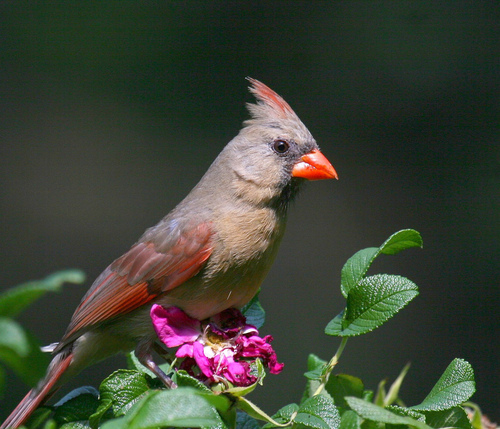
slim bird with grey and orange feathers and a short bright orange beak.
this bird has a gray belly and breast, with a plumed crown that has touches of red.
a bird with a large triangular bill, swept back orange and gray crown, red wings and brown breast.
this bird has a red crown and bright orange bill with most of it's body colored in brown.
this bird has a brown breast, a red wing, a red crown and an orange beak.
this slim bird has some bright red markings on its crown and wings, but its triangular beak is brighter than them both.
this bird has wings that are brown and has an orange bill
this bird has wings that are brown and has a red bill
this bird has an orange beak with pink wings and hair.
a small bird with hair sticking out from its head, a small orange pointy beak, a colorful wing, and a long tail.
Species: Cardinal